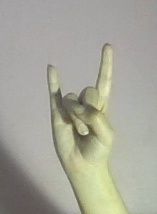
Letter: la